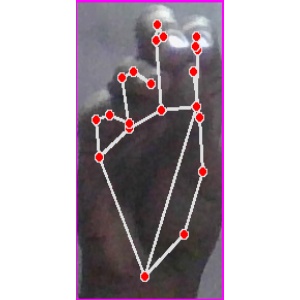
अक्षर: ङ